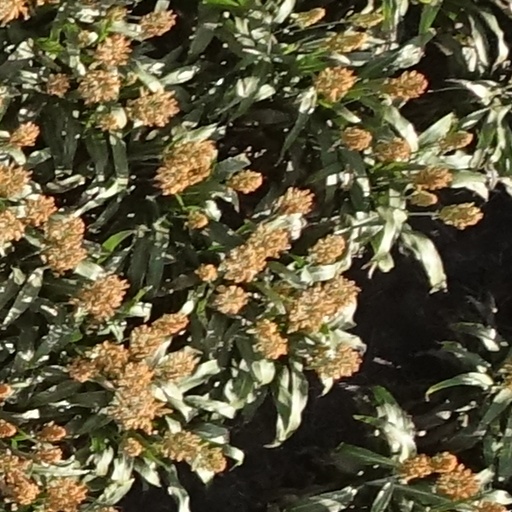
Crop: sorghum